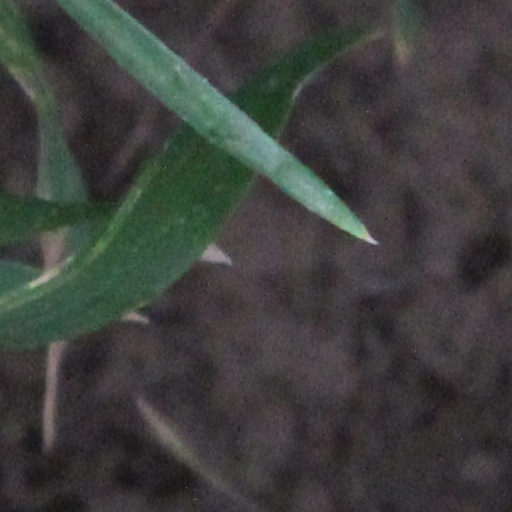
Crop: wheat